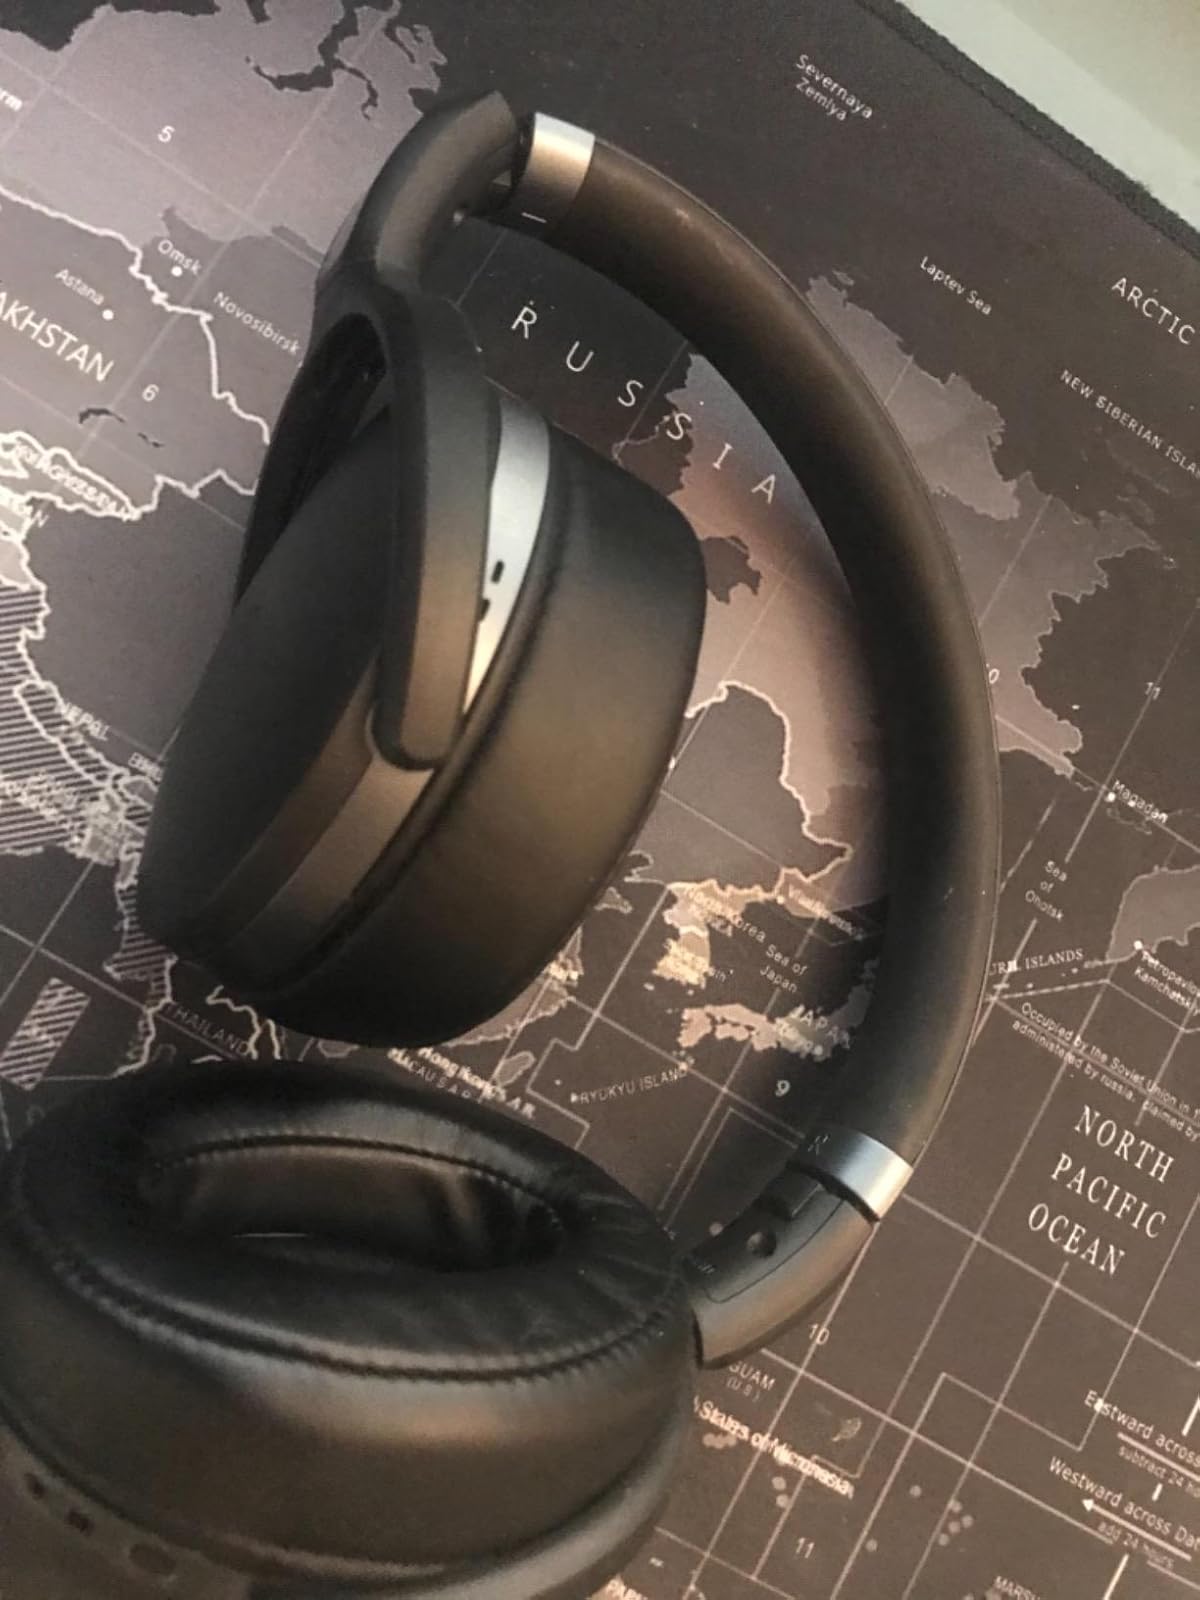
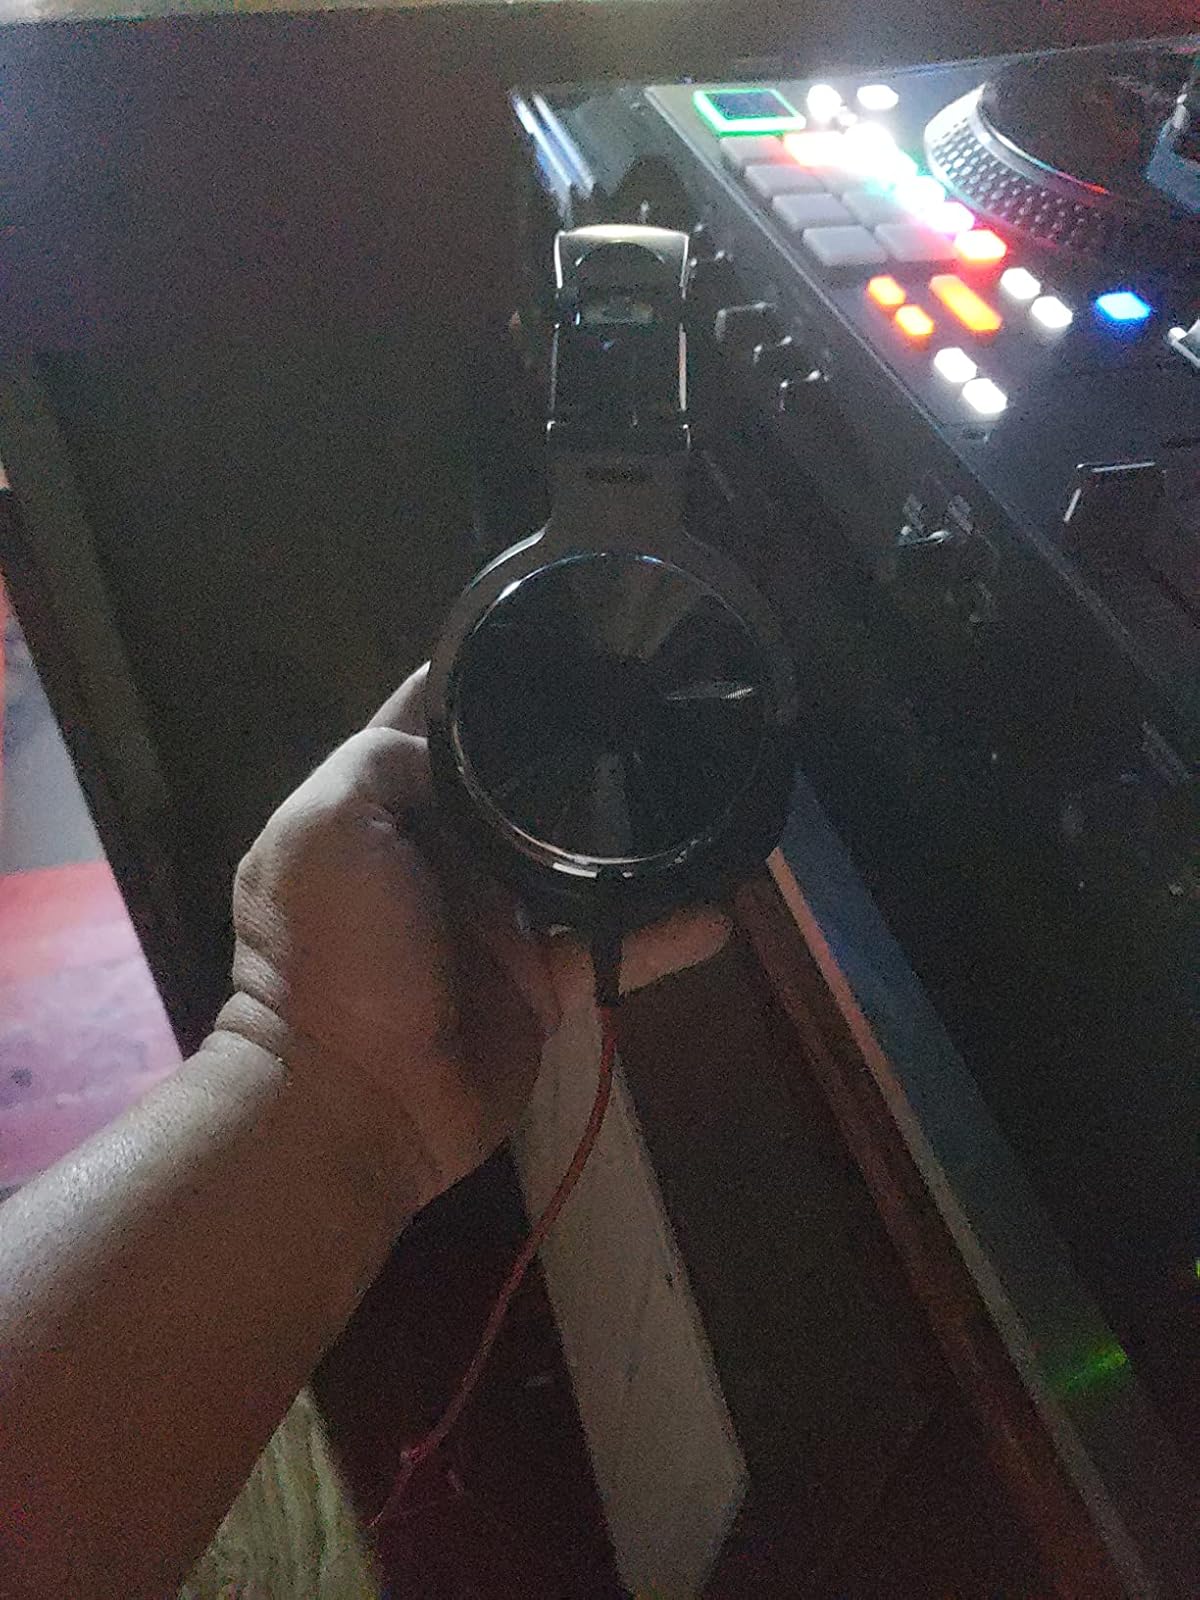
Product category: headphones
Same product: no